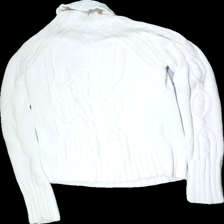
View: back
Type: Sweater
Category: Ladies
Brand: East West
Colors: White
Material: 100% cotton
Pattern: Other
Cut: Regular, Turtle neck
Size: M
Season: All
Stains: Major
Smell: Minor
Damage: make up stain inside collar
Price range: <50
Recommended usage: Export